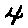
Label: 4